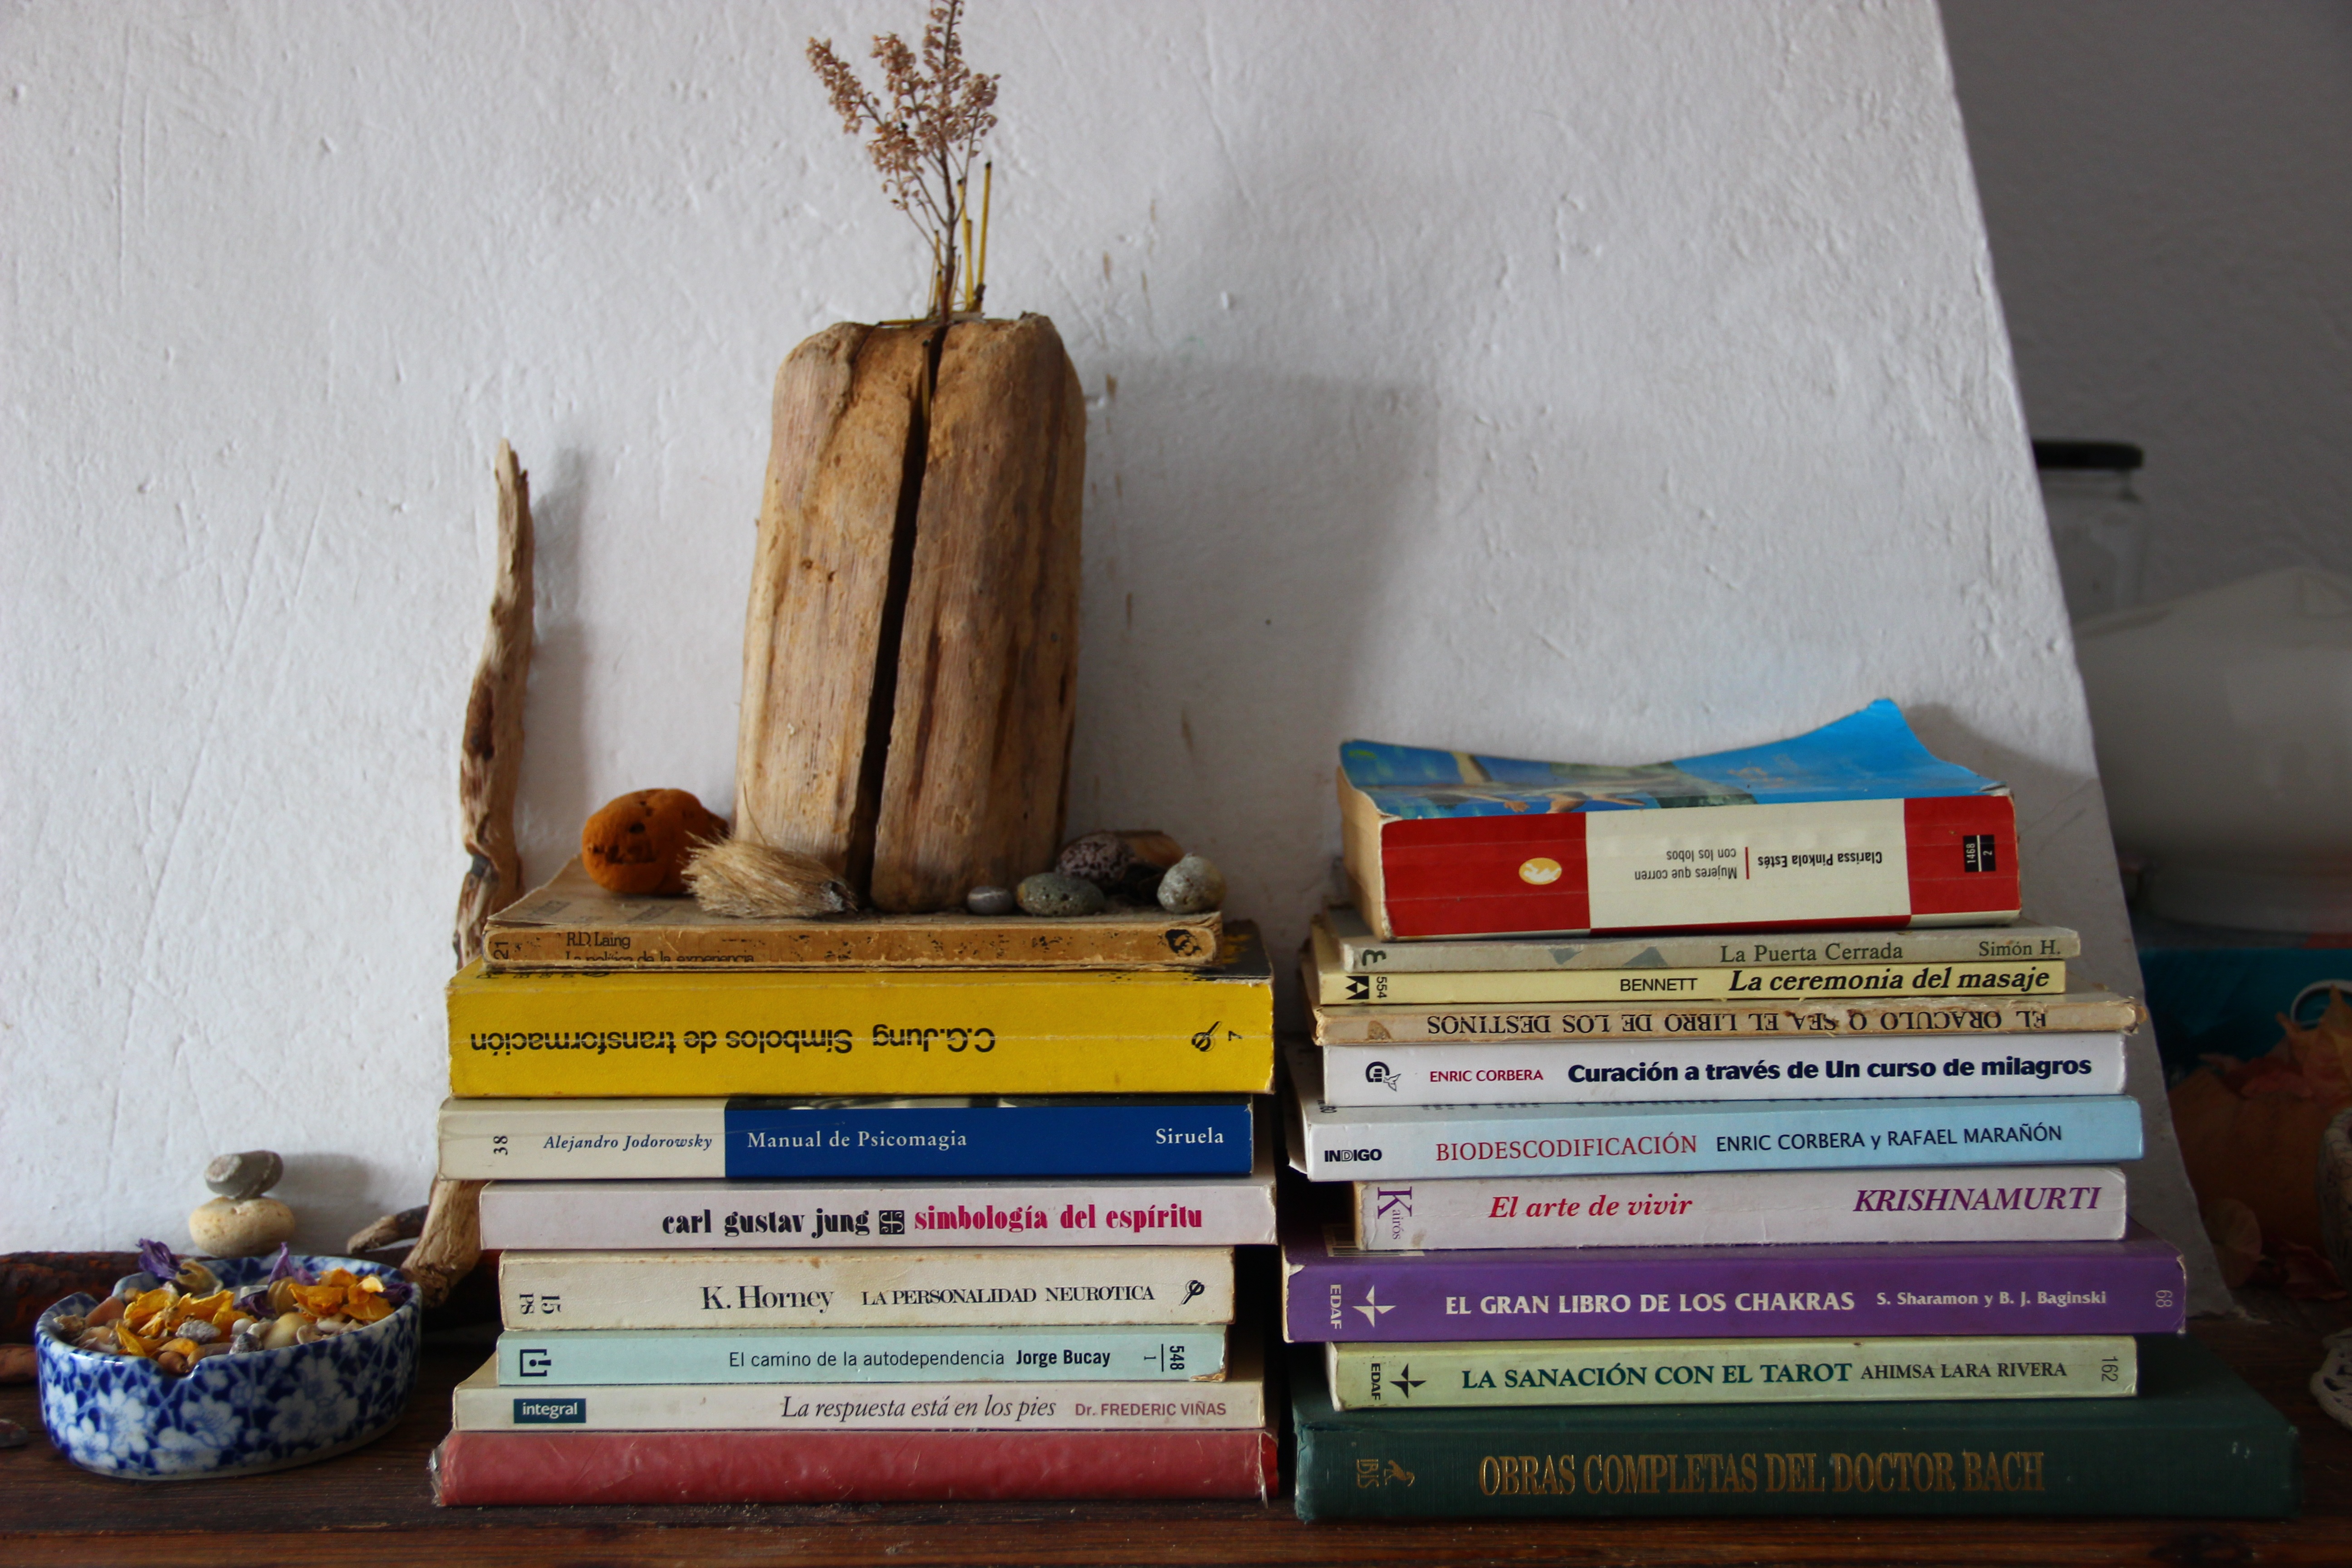
wood, interior, home, color, bookshelf, book shelf, meditation, books, psychology, well being, stack of books, mantelpiece, book shelves